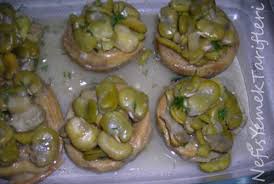
Yemek: enginar